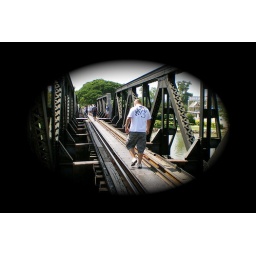
On lookers walking across the bridge over the river Kwai before the next train passing Pic taken in Bangkok